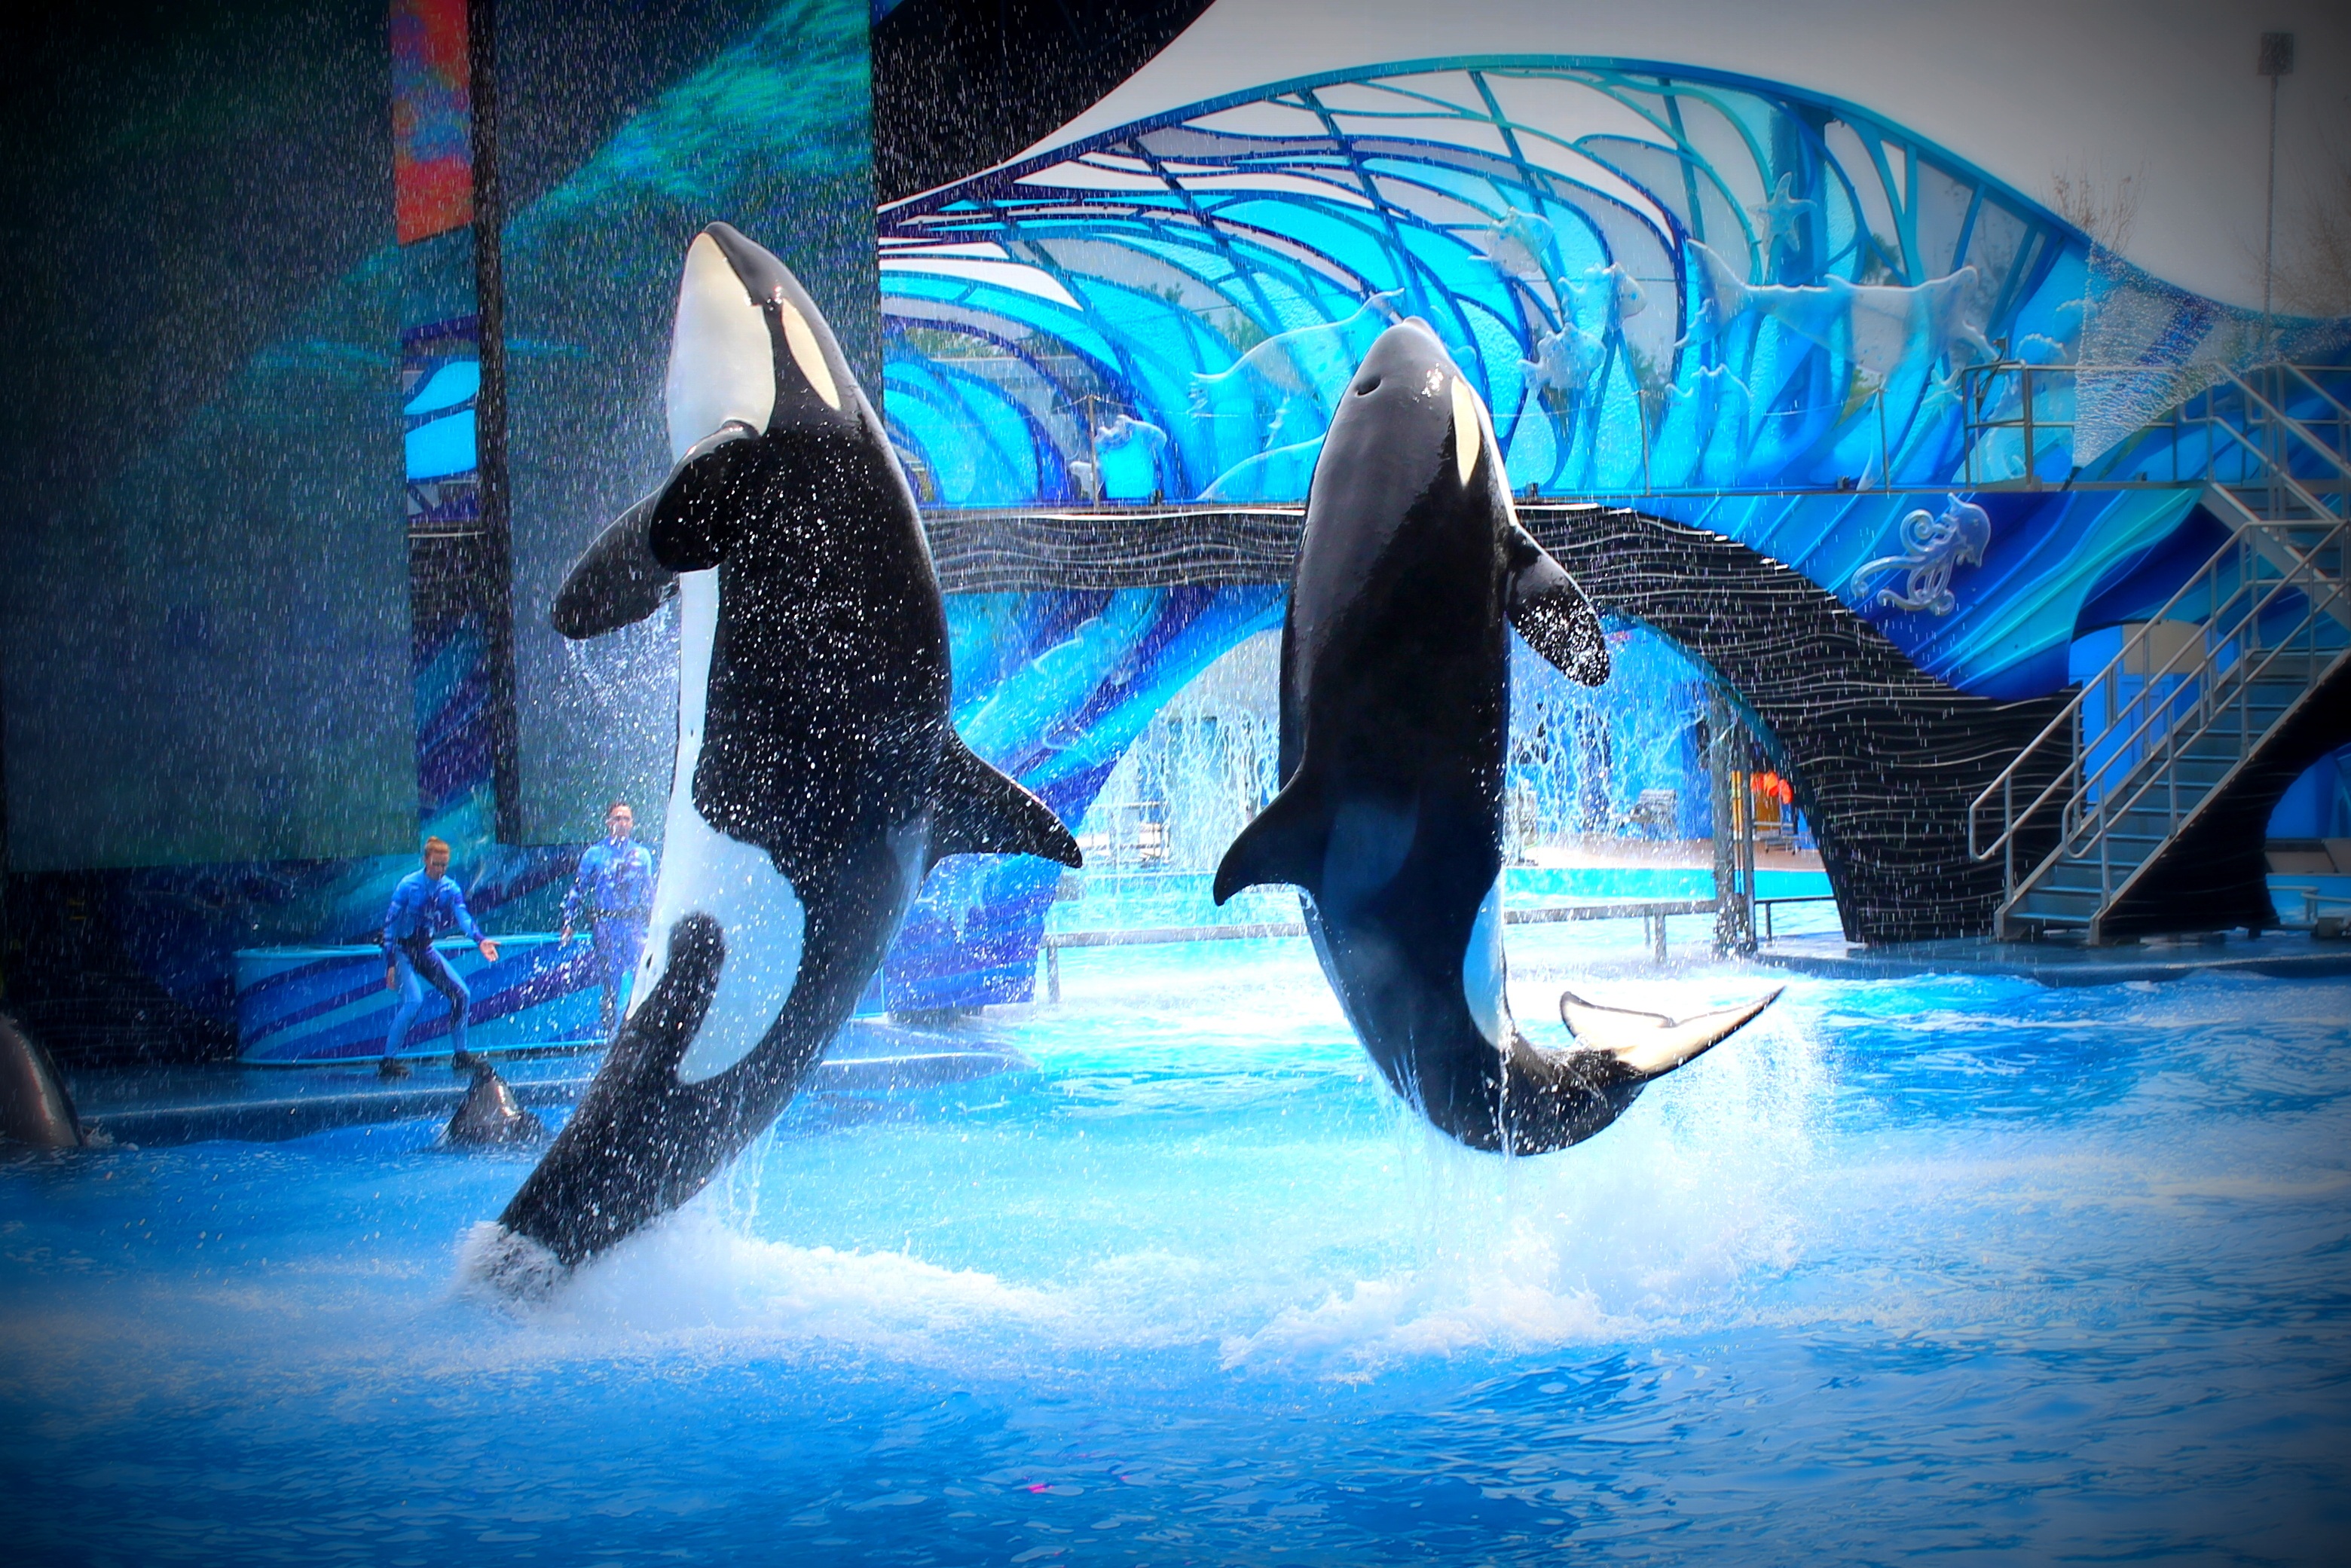
jump, underwater, show, blue, art, aquarium, marine mammal, killer whale, sea world, killer whales, whales dolphins and porpoises